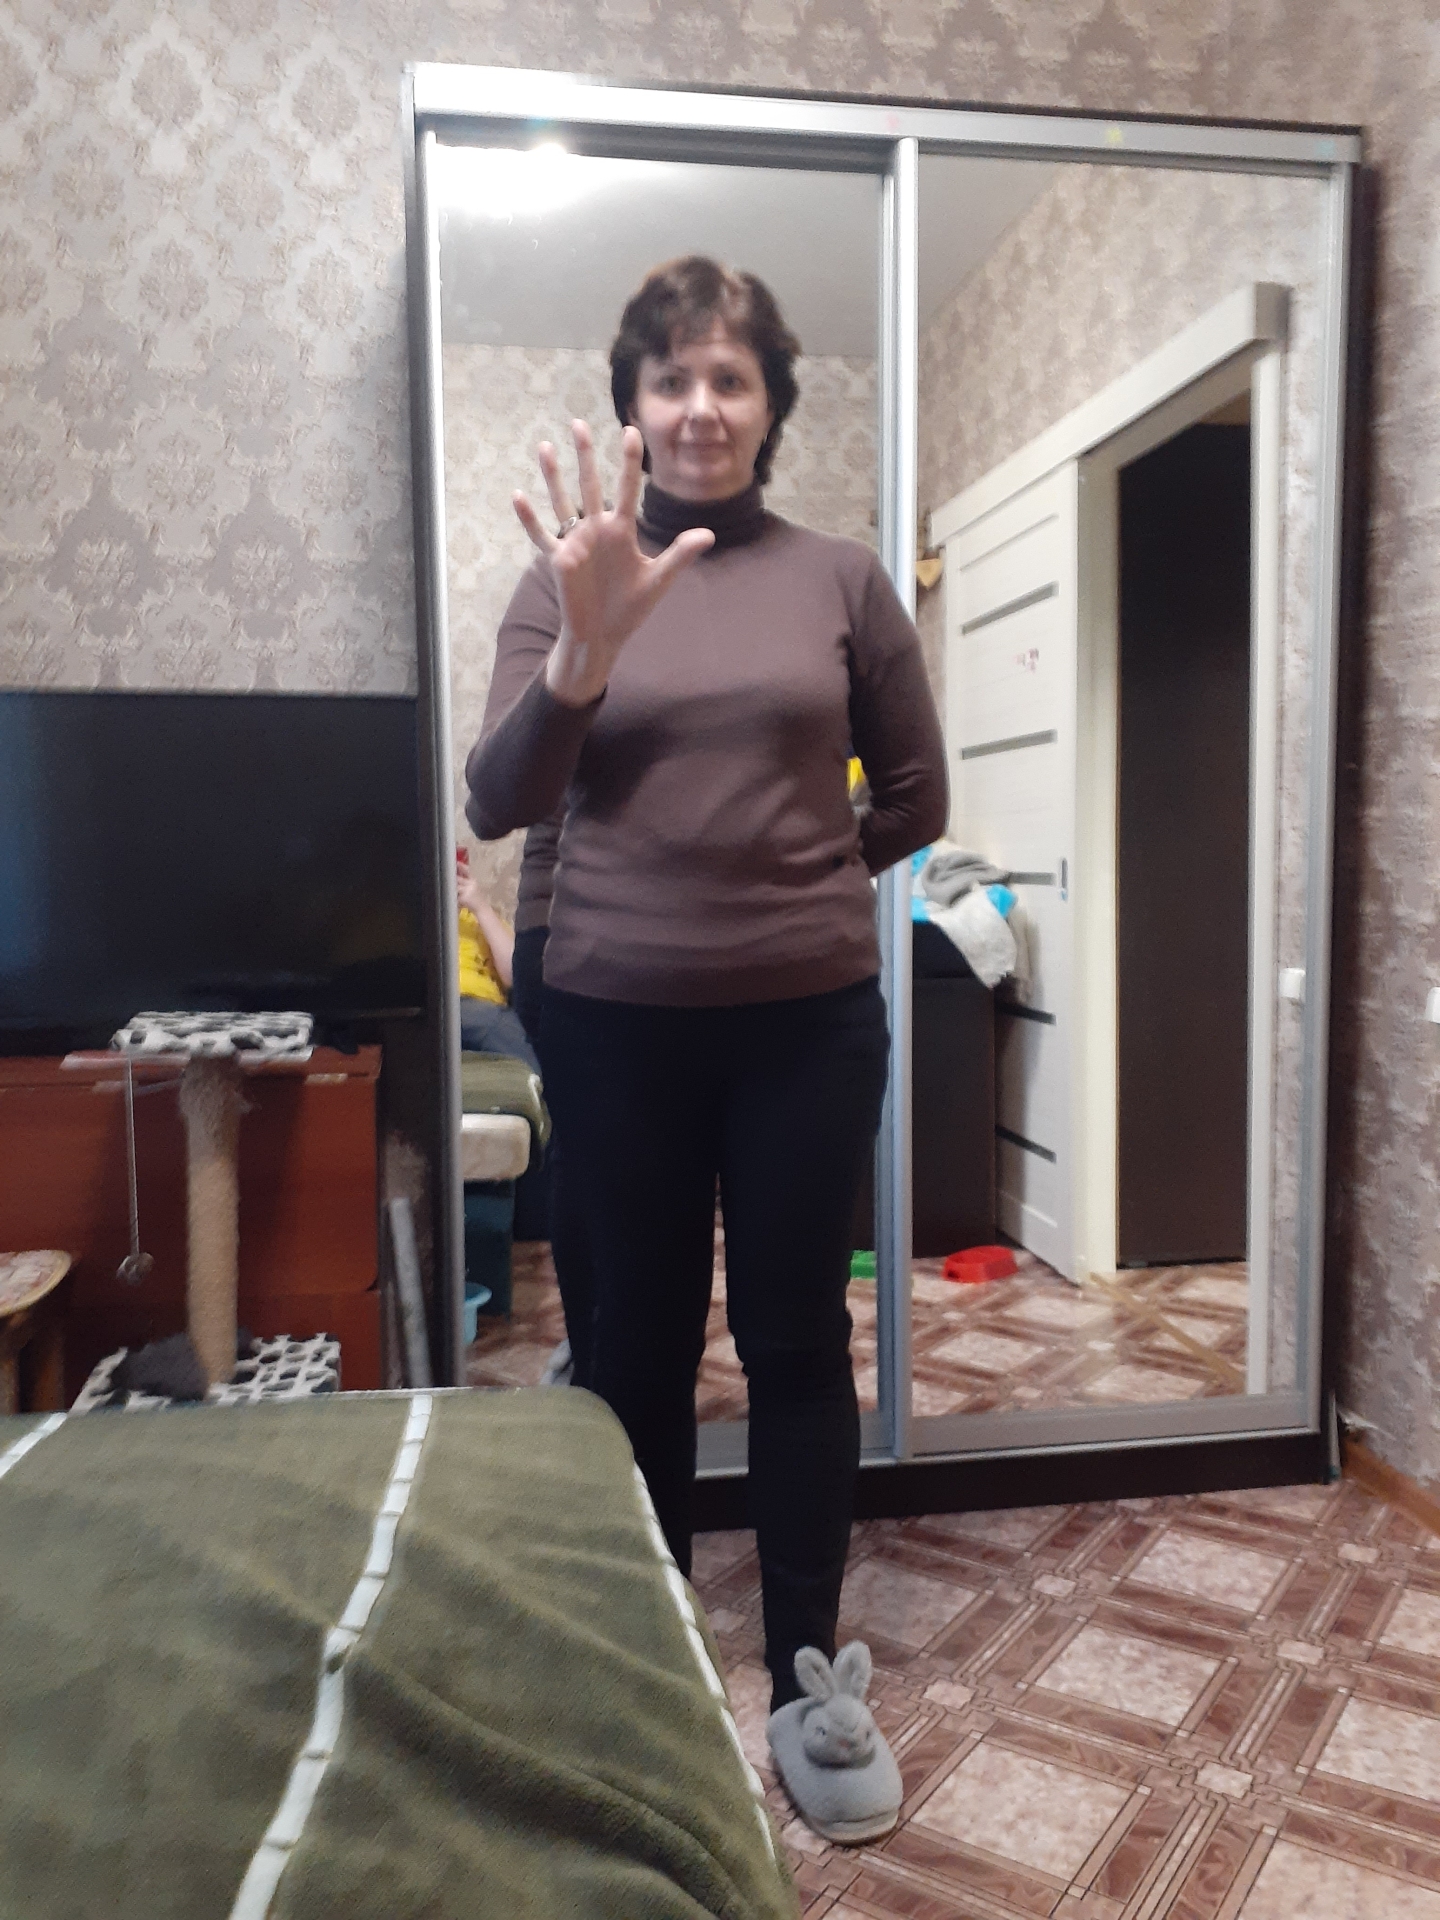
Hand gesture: palm